Frankie Andreu

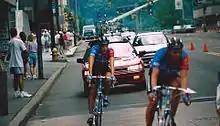

Francisco "Frankie" Andreu (born September 26, 1966) is an American former professional cyclist whose career highlights include riding as team captain of the U.S. Postal Service cycling team in 1998, 1999 and 2000. During his career, he won a number of race stages and finished fourth in the cycling road race at the 1996 Olympics. His testimony played a key part in the United States Anti-Doping Agency's investigation of fellow U.S. Postal cyclist Lance Armstrong's doping practices.